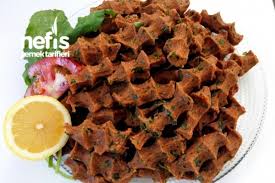
Yemek: cig_kofte